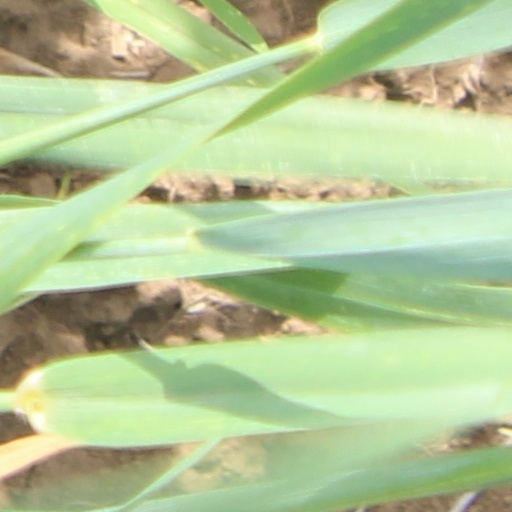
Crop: wheat